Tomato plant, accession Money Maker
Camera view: vertical (180 deg); turntable rotation: 180 degrees
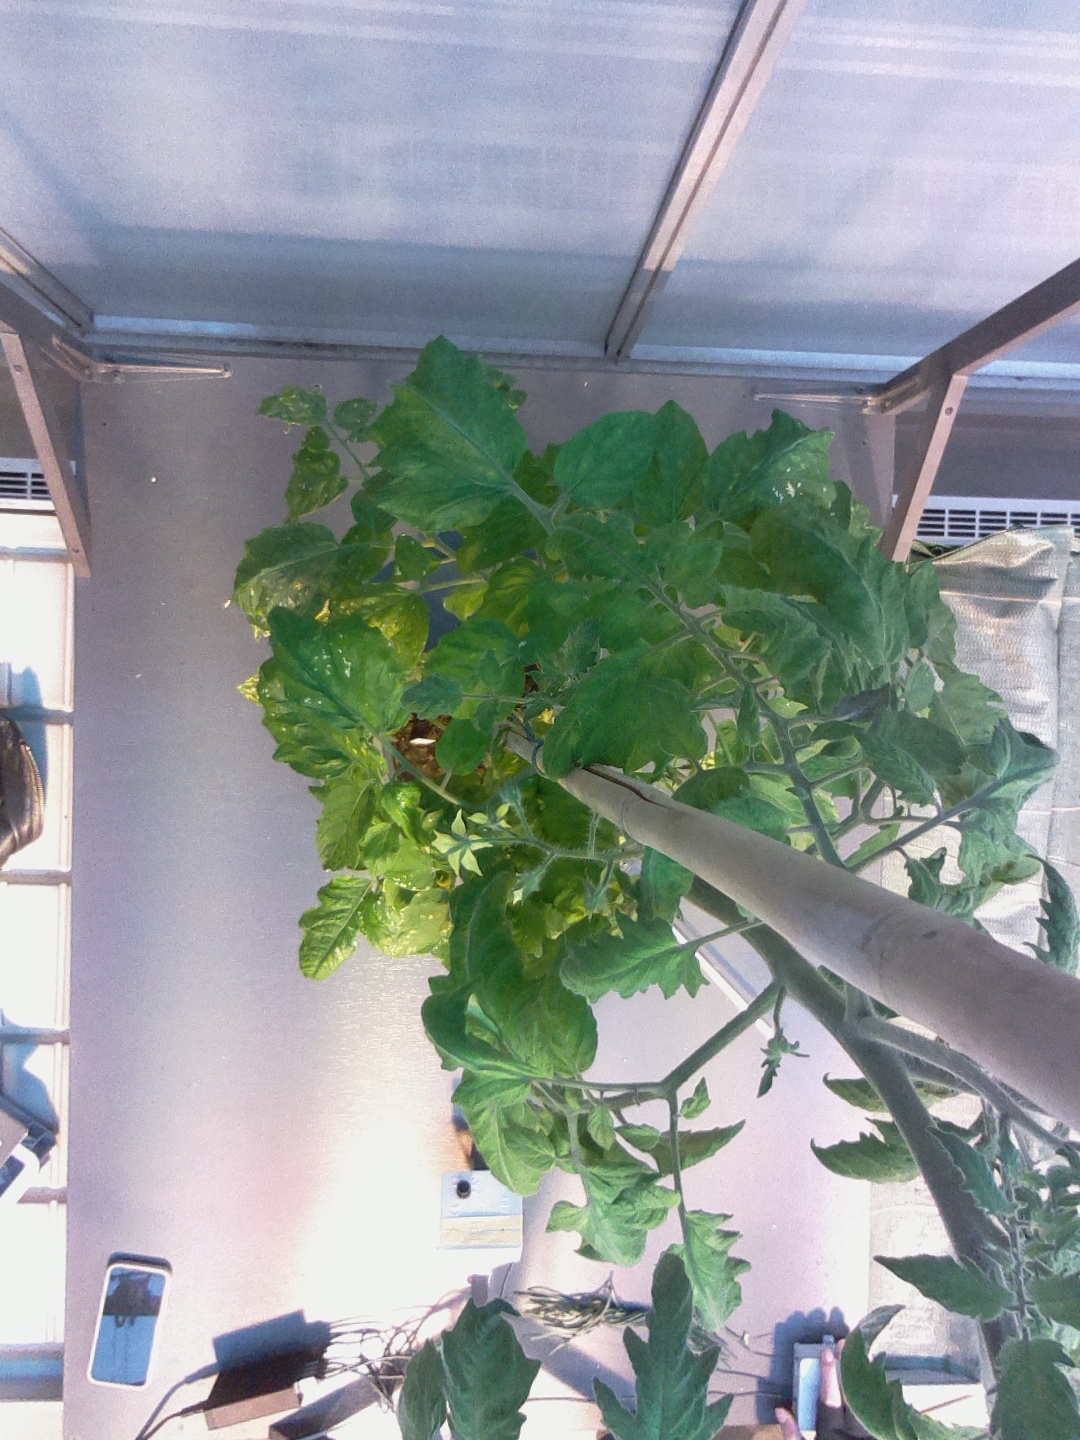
BBCH growth stage 68: Full flowering, 80%-90% of flowers open, more petals falling